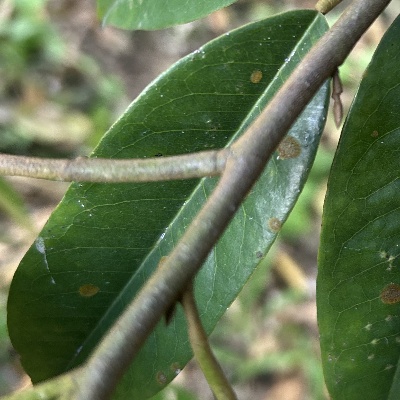
Label: Leaf_Algal